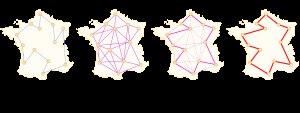
Les algorithmes de colonies de fourmis sont des algorithmes inspirés du comportement des fourmis, ou d'autres espèces formant un superorganisme, et qui constituent une famille de métaheuristiques d’optimisation.